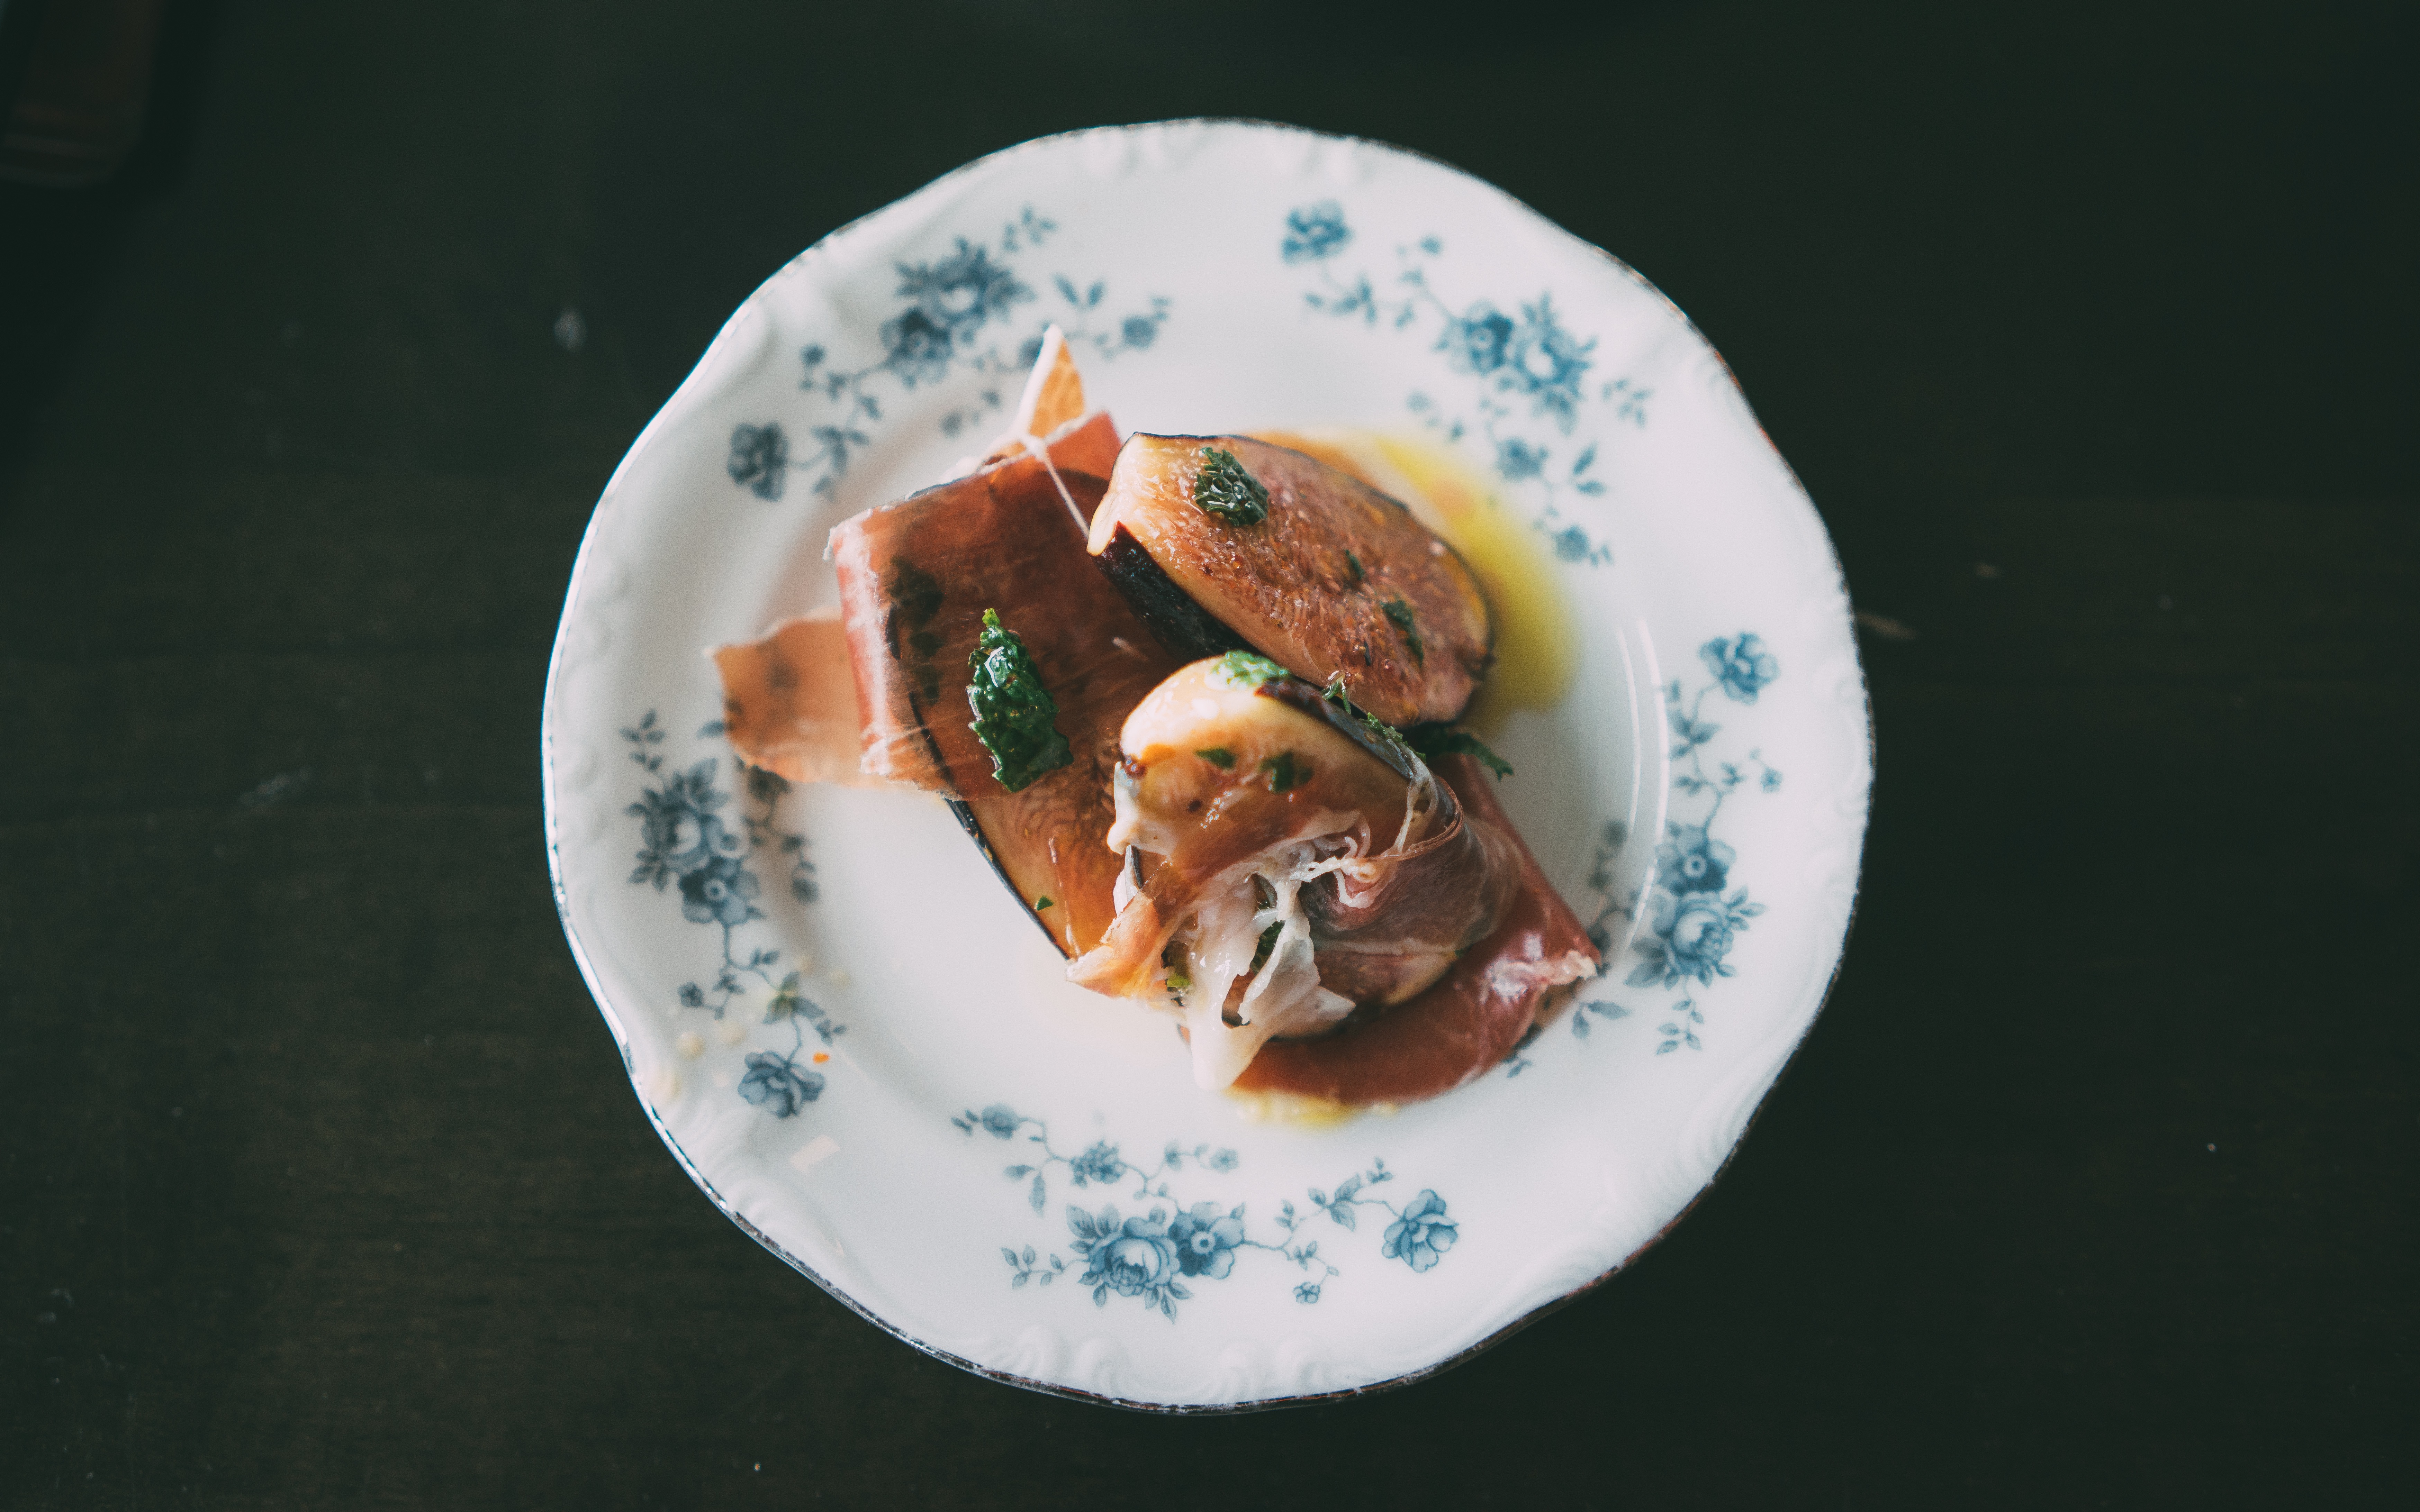
dish, meal, food, produce, breakfast, dessert